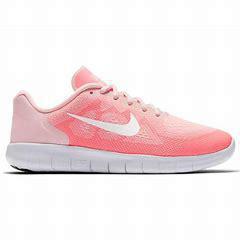
Brand: Nike
Model: Free RN 2017